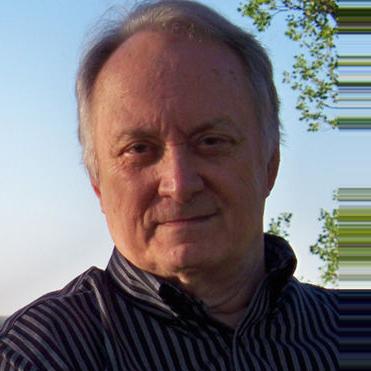
Age: 79